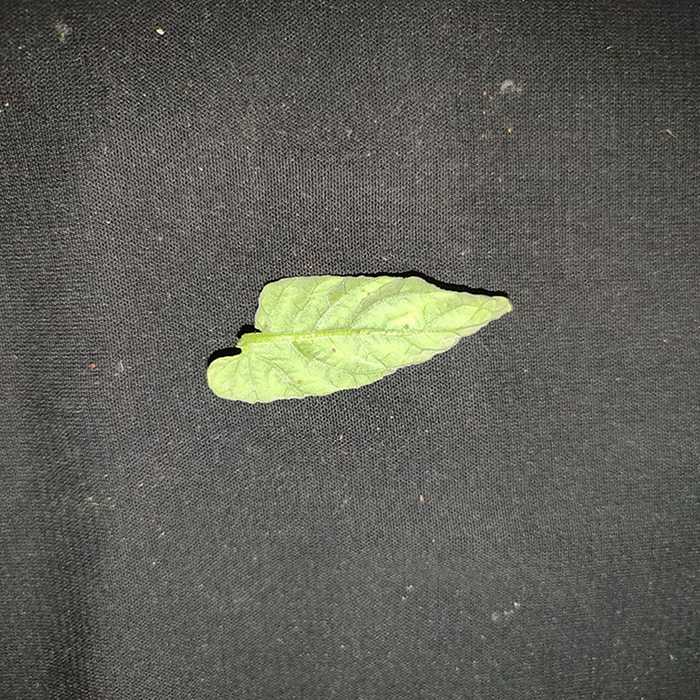
Plant: Tomato
Label: Tomato leaf curl virus